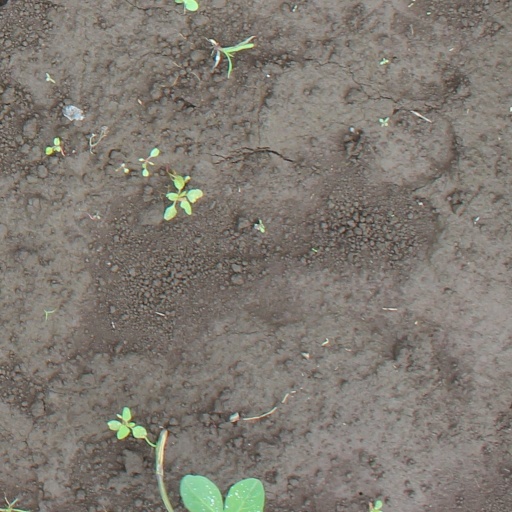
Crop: soybean